Spike (Buffy the Vampire Slayer)

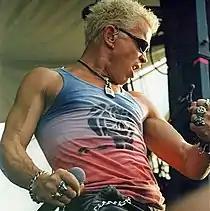
The character's look has been compared with rock musician Billy Idol (pictured)

Spike has a punk look which strongly resembles English rock musician Billy Idol; humorously, Buffy claims that Billy Idol in fact "stole" his look from Spike. His hair is peroxide blond for the duration of his time on "Buffy" and "Angel", although in flashbacks it can be seen in its natural medium brown state as well as dyed black. His nails are often painted black.